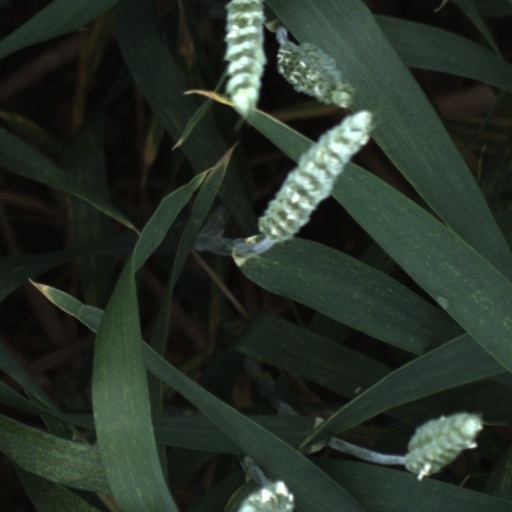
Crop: wheat